Vultee Vengeance in Australian service

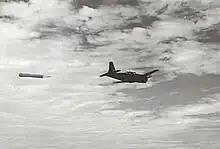
A Vengeance being used as a target tug during an exercise in July 1944

No. 25 Squadron was the final RAAF combat unit to operate Vengeances, which it used to conduct anti-submarine patrols and army-cooperation tasks from Pearce. During the Western Australian emergency of March 1944, the squadron was held at readiness to launch dive-bombing attacks on the Japanese ships that were feared to be approaching the Perth region. This provided to be a false alarm, and the unit soon resumed its normal duties. In January 1945, No. 25 Squadron began converting to the Liberator.